Robert Todd Lincoln

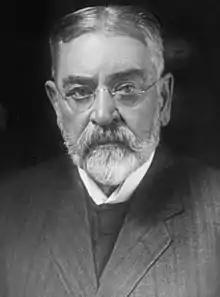
Lincoln in 1915

From 1884 to 1912, Lincoln's name was mentioned in varying degrees of seriousness as a candidate for the Republican presidential or vice-presidential nomination. He repeatedly disavowed any interest in running and stated he would not accept nomination for either position. His likeness was included in an 1888 set of "Presidential Possibilities" cards.